Oberammergau Passion Play

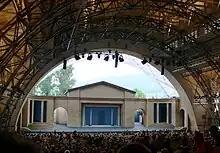
View of the stage during the 2000 production.

an outbreak of bubonic plague devastated Bavaria during the Thirty Years' War (1618–1648). Bad Kohlgrub was so depopulated that only two married couples remained alive. The village of Oberammergau remained plague-free until 25 September 1633, when a man named Kaspar Schisler returned home after working in the nearby village of Eschenlohe. Over the next 33 days, 81 villagers would die, half of Oberammergau's population. On 28 October 1633, the villagers vowed that if God spared them from the plague, they would perform a play every 10 years depicting the life and death of Jesus. Nobody died of plague in Oberammergau after that vow, and the villagers kept their word to God by performing the passion play for the first time in 1634.